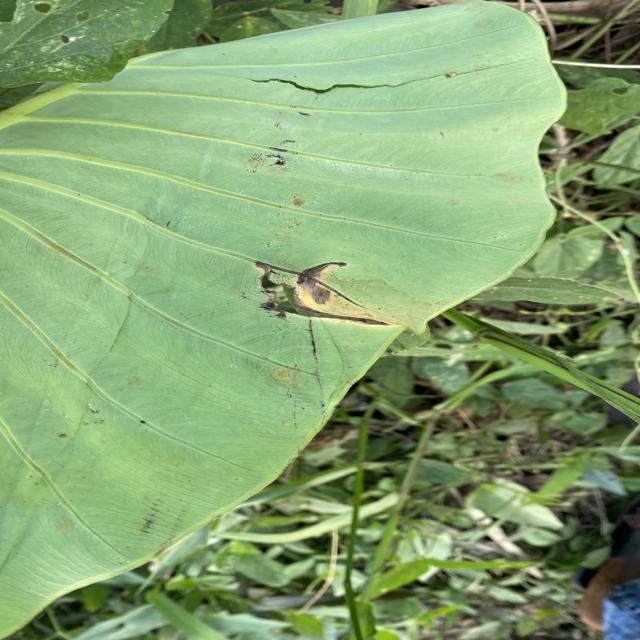
Label: Early_Blight